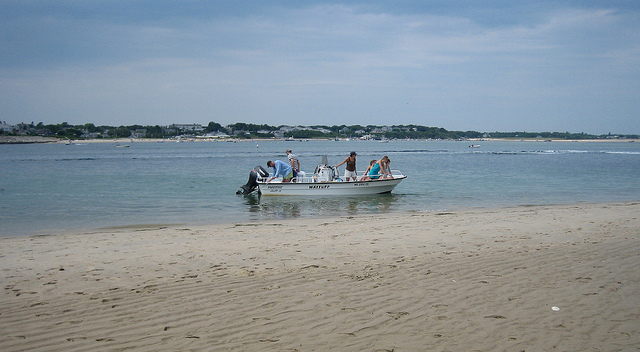
Group of people on the back of a small boat in water.

People in boat with beach and ocean with cloudy sky

A group of people sit in the water on the shore in a boat.

A small boat full of people coasts near the shore.

A group of people in a small motor boat